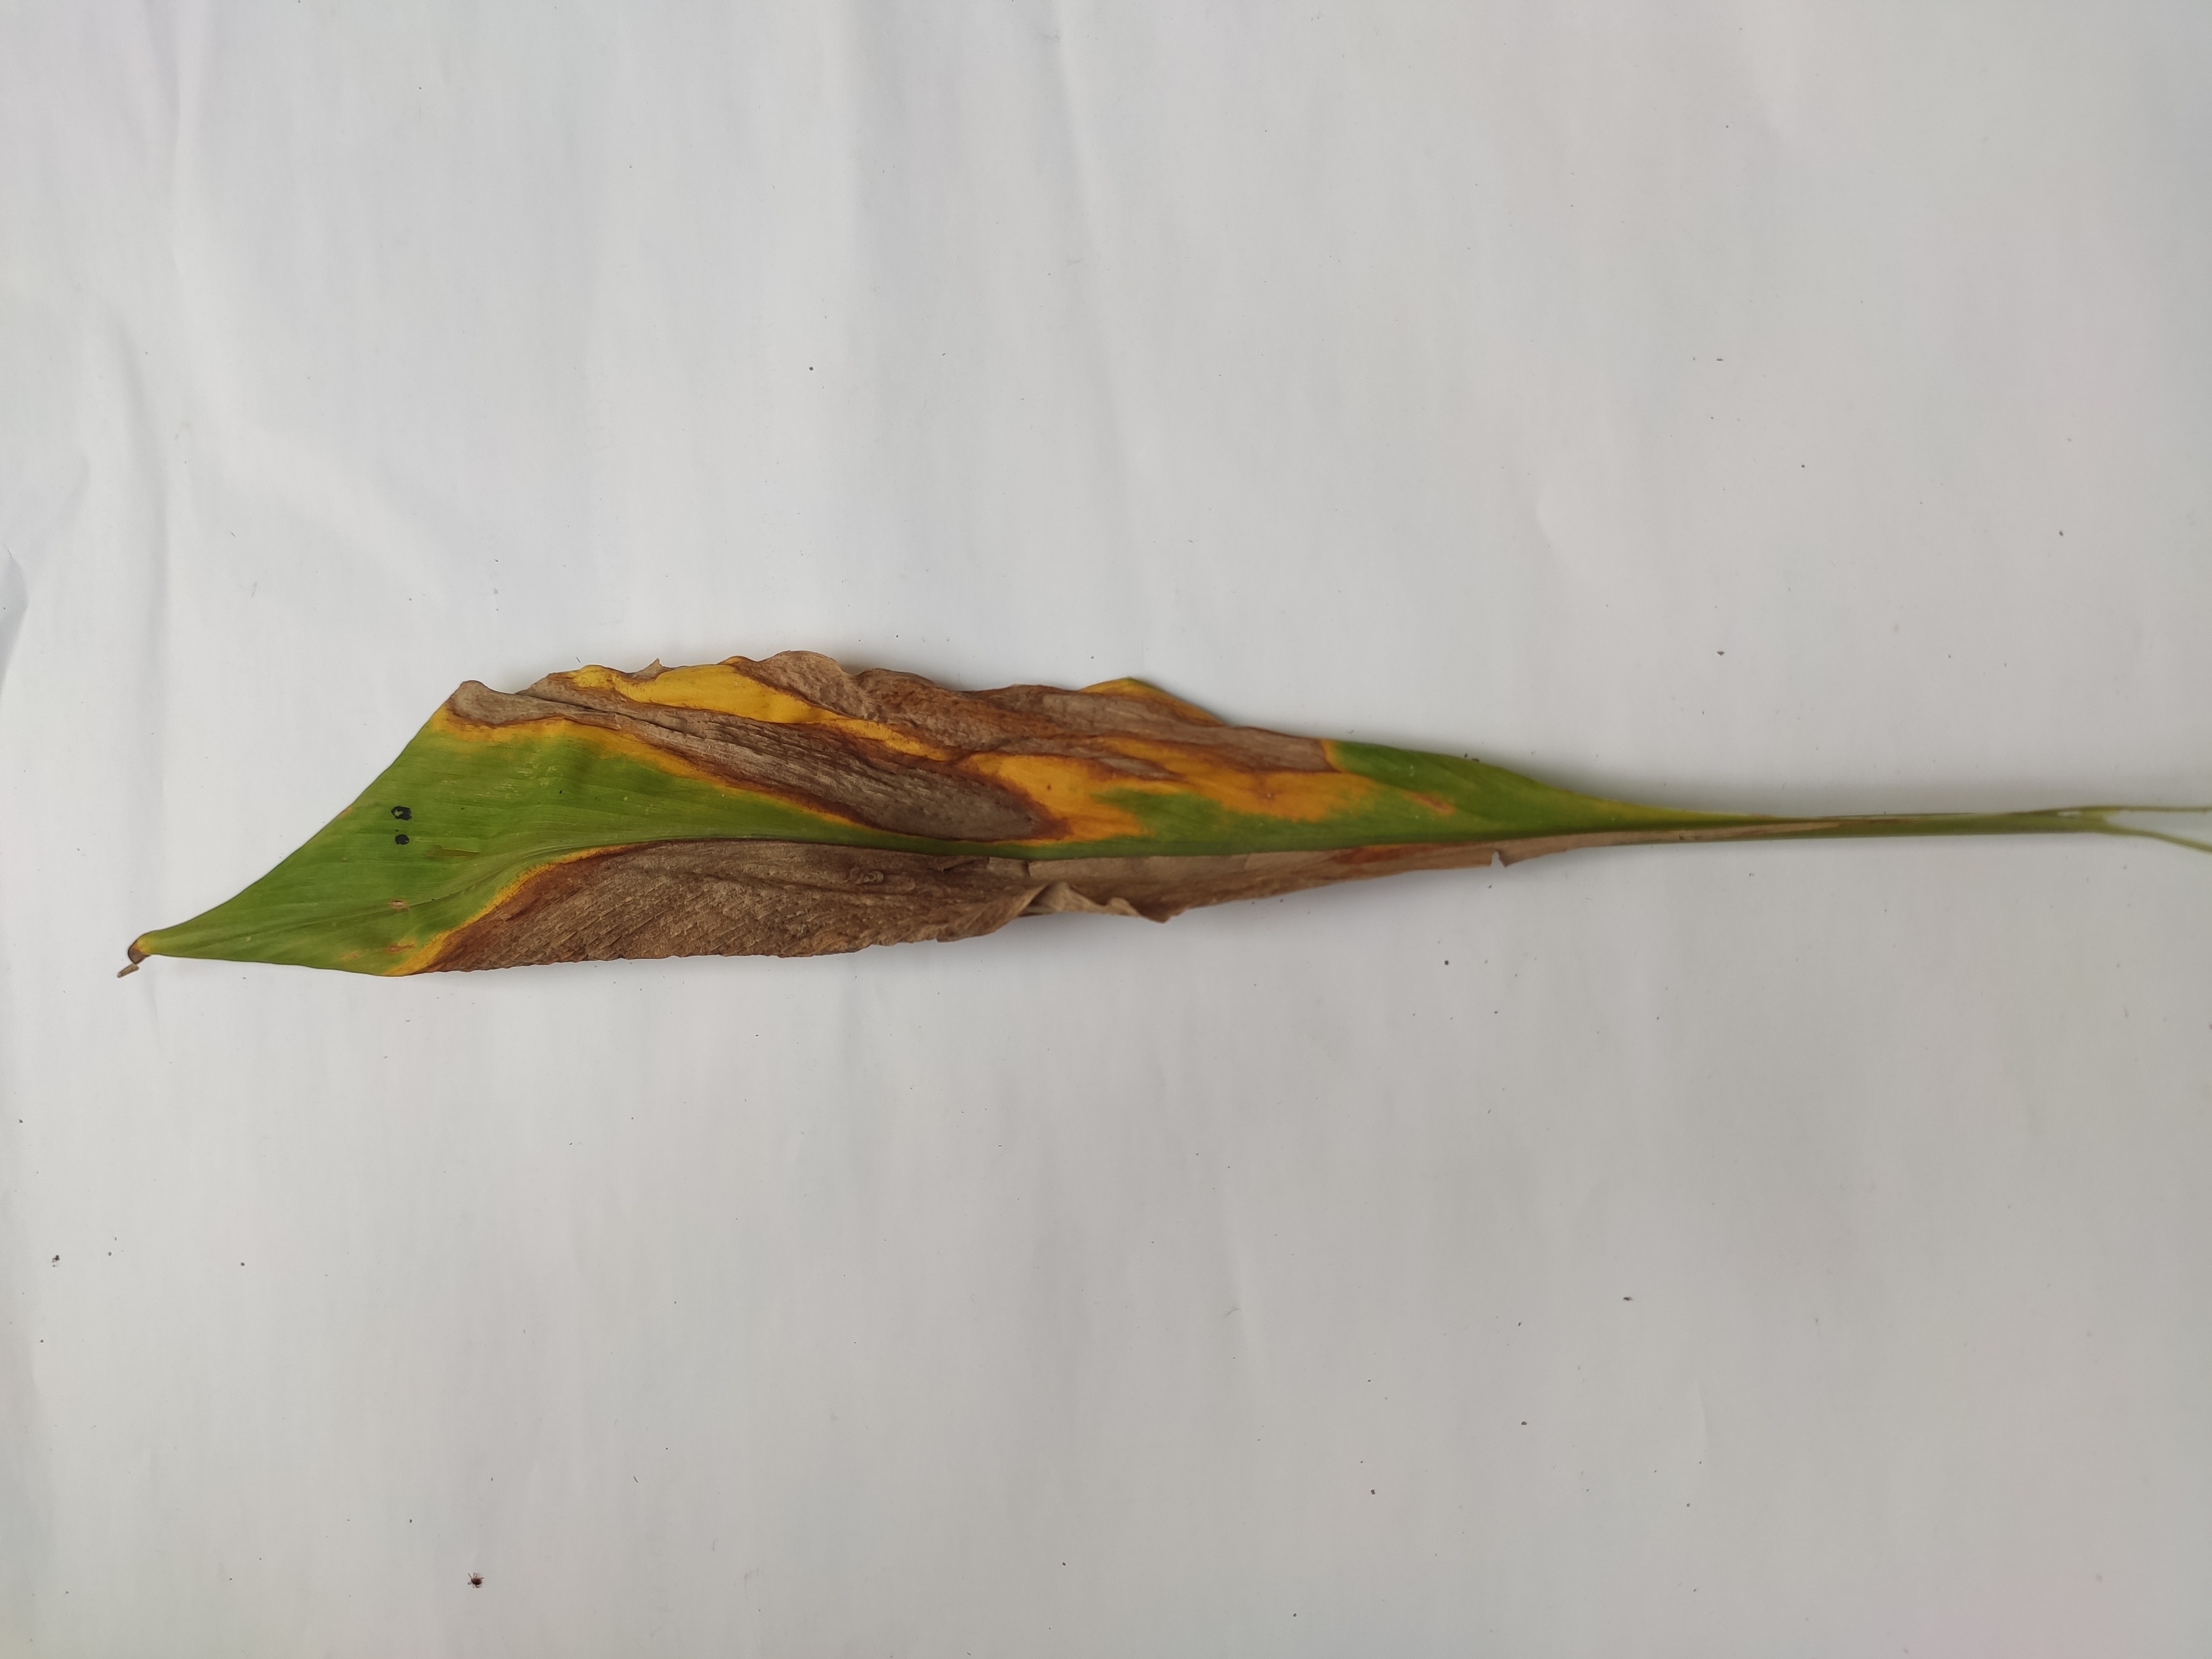
Label: Blotch